Thomas Schneeberger

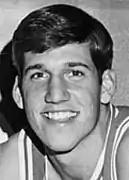

Thomas Schneeberger (born May 18, 1956) is an American former handball player who competed in the 1984 Summer Olympics.